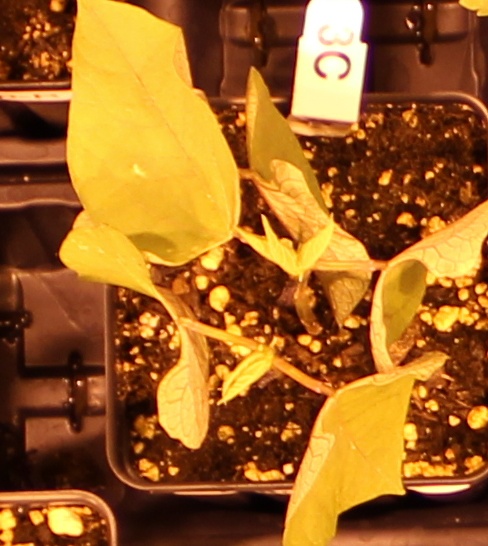
Label: Blackbean